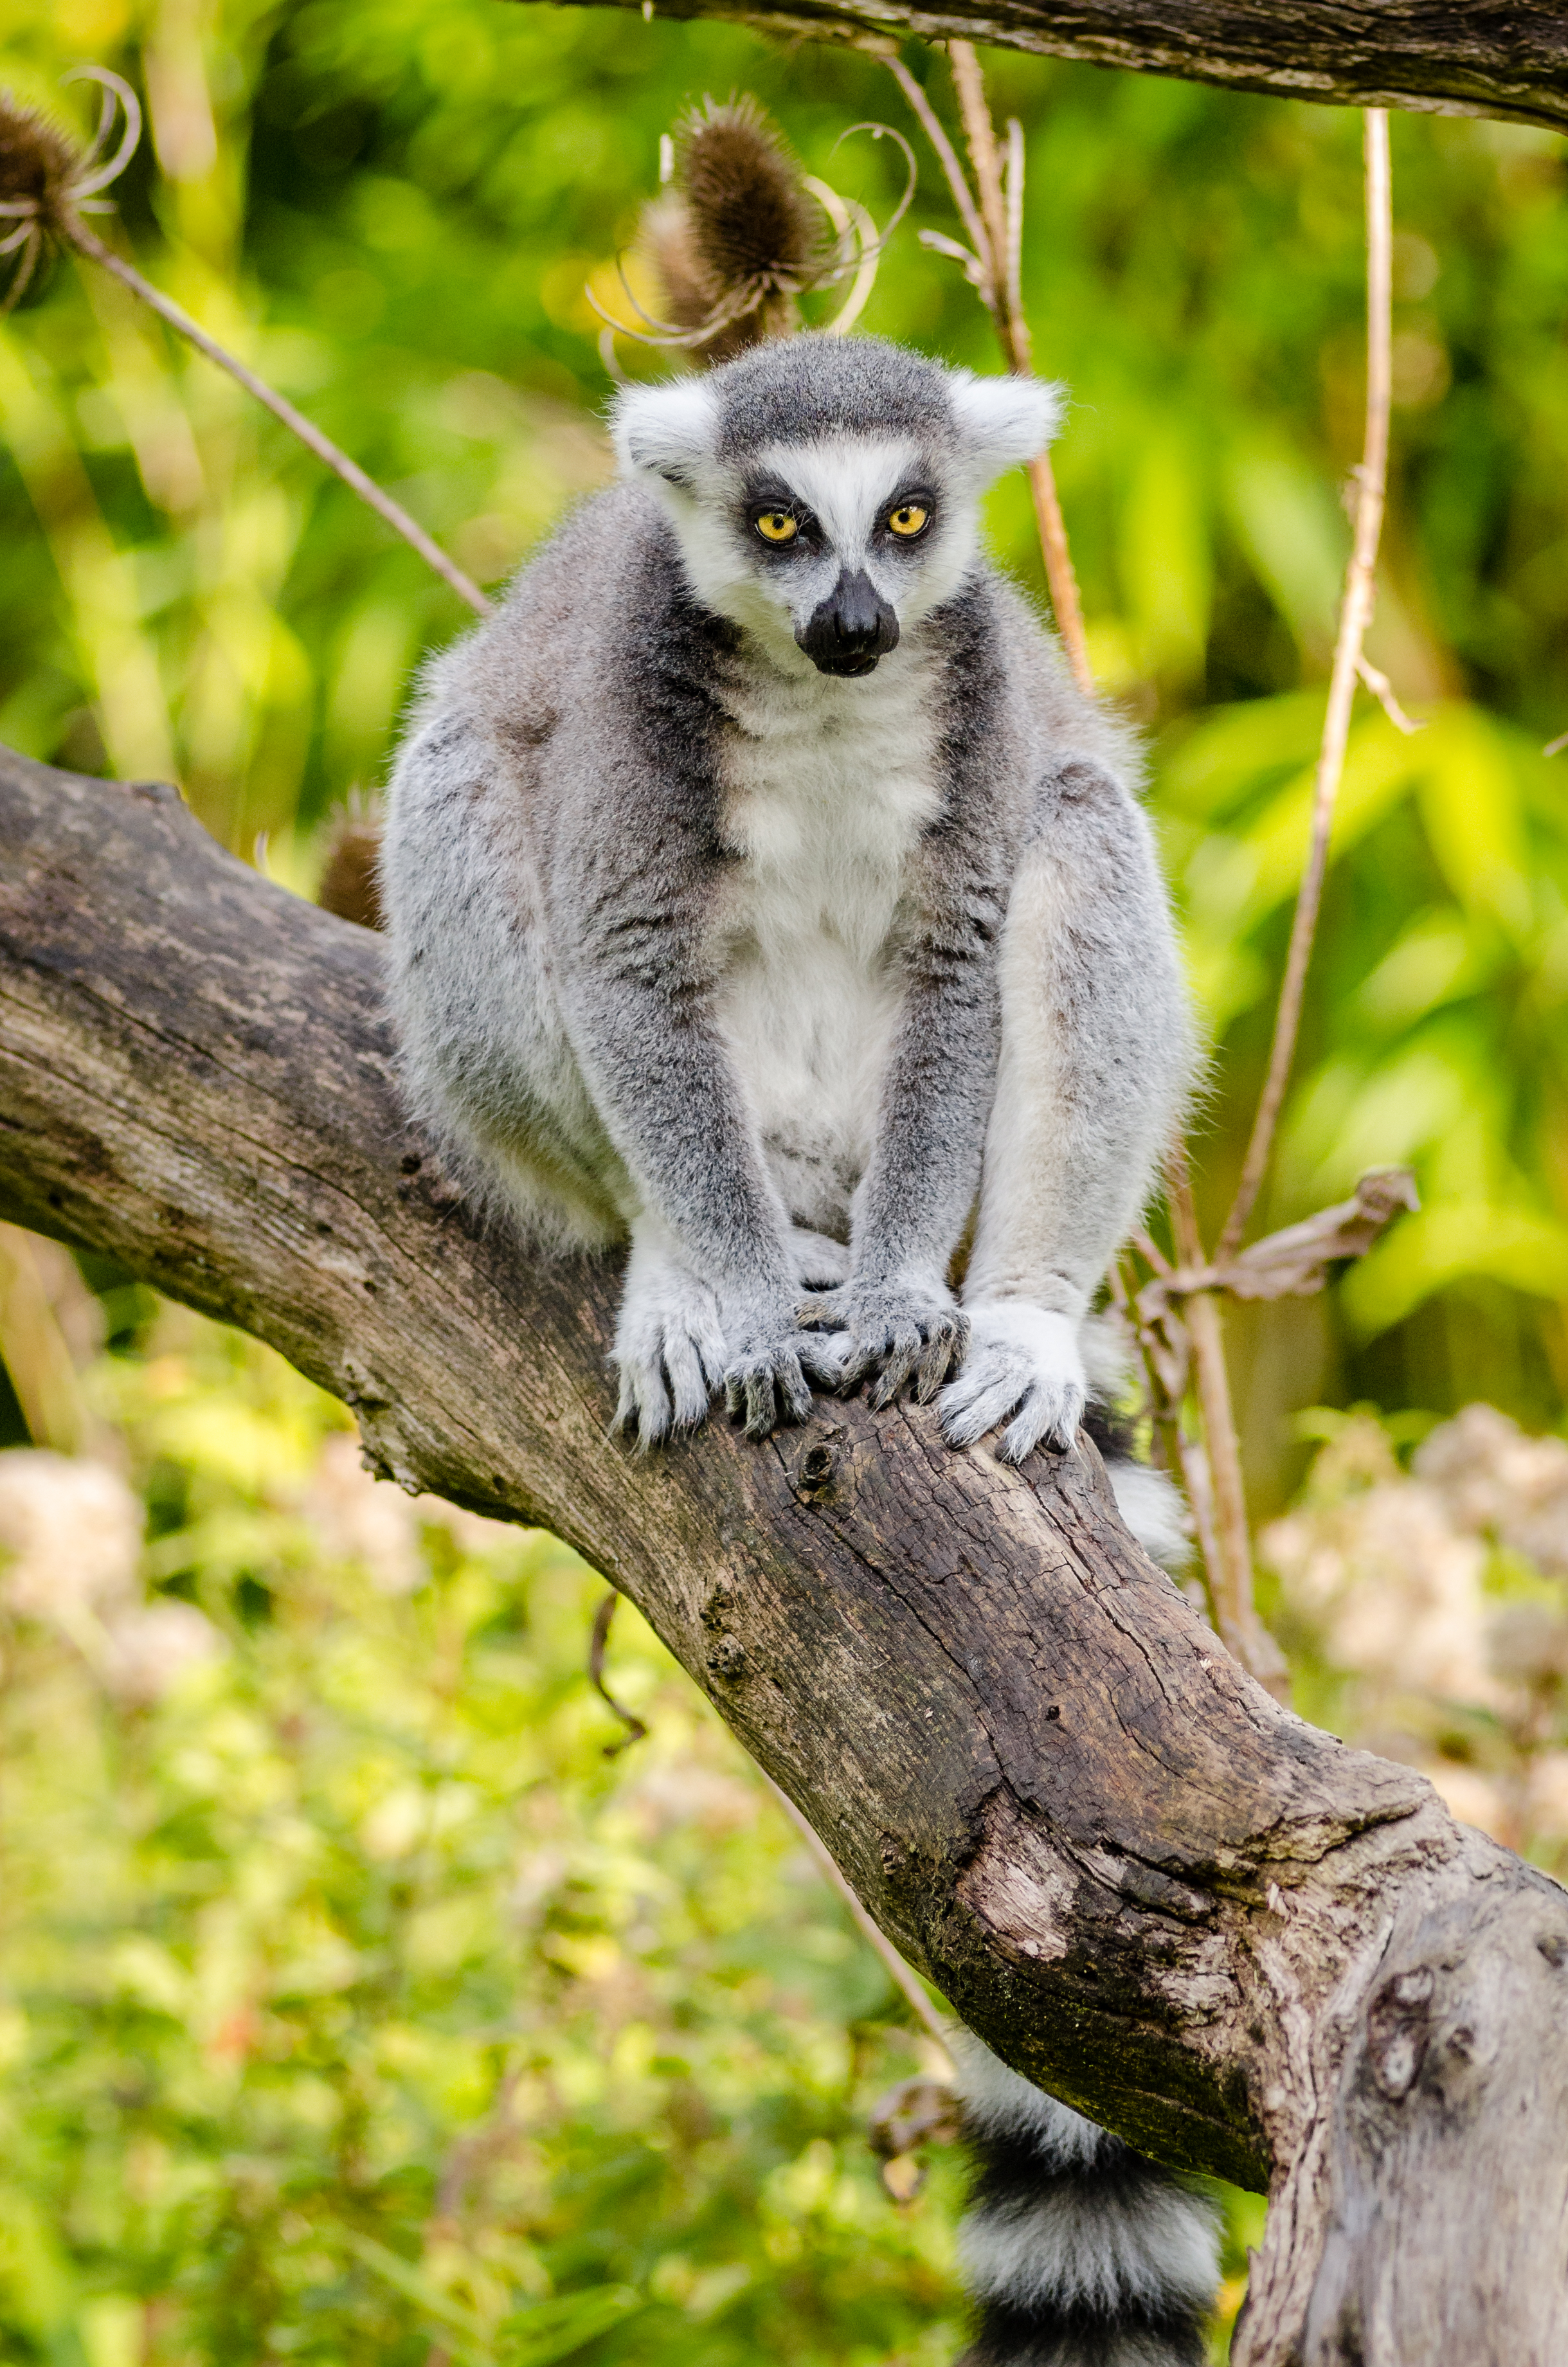
tree, branch, bokeh, ring, feet, animal, cute, wildlife, zoo, fur, mammal, nikon, fauna, primate, eyes, hands, animals, madagascar, vertebrate, tier, ss, fell, augen, grn, baum, adorable, lemur, d7000, niedlich, tailed, catta, katta, tierpart, hnde, fse, madagaskar